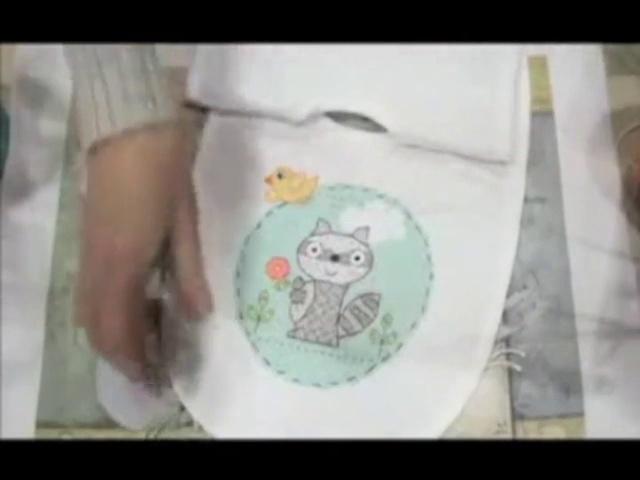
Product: Dimensions Stamped Cross Stitch 'Baby Express' DIY Baby Quilt, 34" x 43"
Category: Arts, Crafts & Sewing | Needlework | Cross-Stitch | Stamped Kits
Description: Baby Express poly/cotton baby quilt measures 34'' x 43''.
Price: $30.18
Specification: ProductDimensions:34x33x0.2inches|ShippingWeight:15.2ounces(Viewshippingratesandpolicies)|Itemmodelnumber:73427|ASIN:B001CRGN7Y